Tarner Island

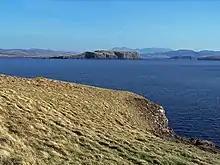
Looking south east from Harlosh Point, to Tarner Island, over Loch Bracadale.

The coastline is largely cliff-lined and rocky however slopes down to the northernmost part of the island at which point it is possible to land by small boat or kayak.